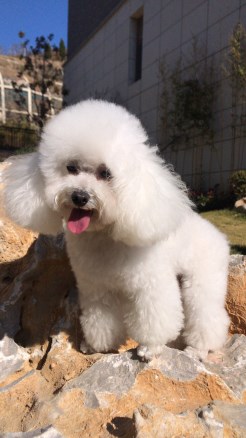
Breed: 2925-n000114-toy_poodle